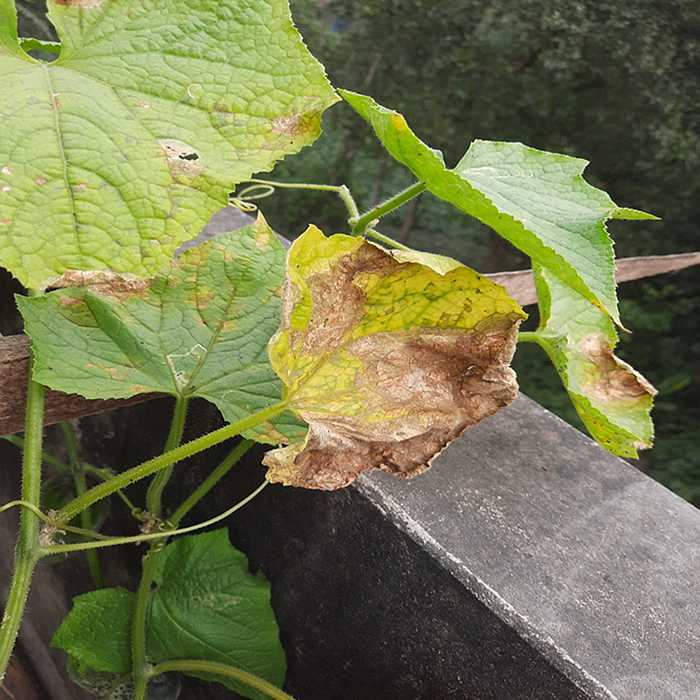
Plant: Cucumber
Label: Anthracnose lesions